Disruptive coloration

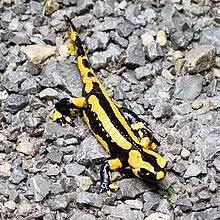
Opposite of disruption: Fire salamander, "Salamandra salamandra", advertises its inedibility with bright warning colours, in patches that emphasize its body shape

Many poisonous or distasteful animals that advertise their presence with warning coloration (aposematism) use patterns that emphasize rather than disrupt their outlines. For example, skunks, salamanders and monarch butterflies all have high contrast patterns that display their outlines. These advertising patterns exploit the opposite principle to disruptive coloration, for what is in effect the exactly opposite effect: to make the animal as conspicuous as possible. Some Lepidoptera, including the wood tiger moth, are aposematic and disruptively coloured; against a green, vegetative background their bright aposematic coloration stands out, but on the ground their wings camouflage them among dead leaves and dirt.